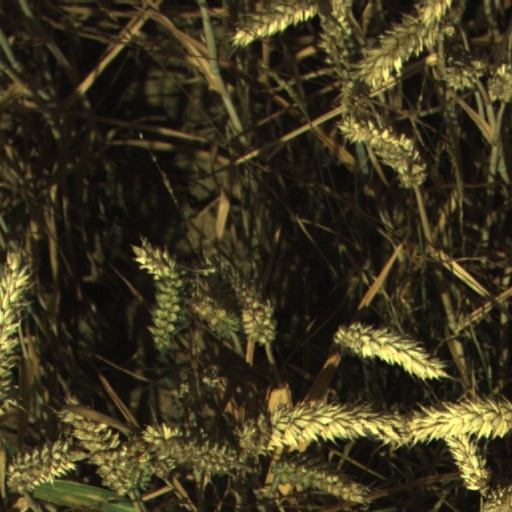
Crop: wheat